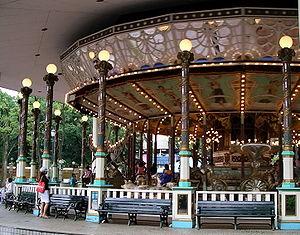
Le Toshimaen est un parc de loisirs japonais situé dans l'arrondissement de Nerima à Tokyo, propriété du groupe Seibu.